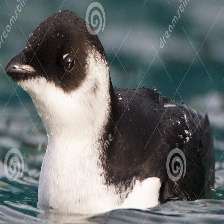
Species: LITTLE AUK
Scientific name: ALLE ALLE